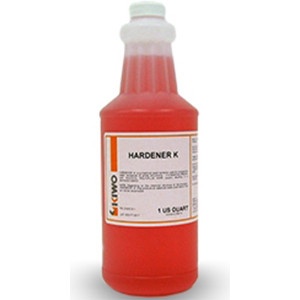
KIWO HARDENER  K
KIWO HARDENER K is a red-colored chemical hardener that is applied to the stencil screen after developing the image to increase the water resistance of most photo emulsions. It works especially well with KIWOCOL POLY-PLUS HWR emulsion. HARDENER K chemically crosslinks with the emulsion for maximum resistance and will often result in an unreclaimable permanent stencil. *** This item can only ship UPS Ground due to item being a Hazardous Material.*** Tech Sheet Download
Brand: Kiwo Brand
Category: Cameras & Optics > Photography > Darkroom > Photographic Chemicals > Film Hardeners